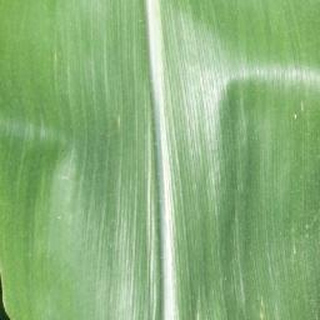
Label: healthy_corn